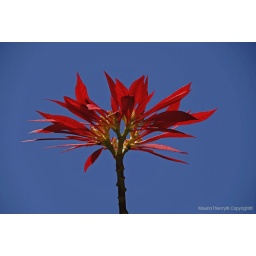
Flower in the blue sky